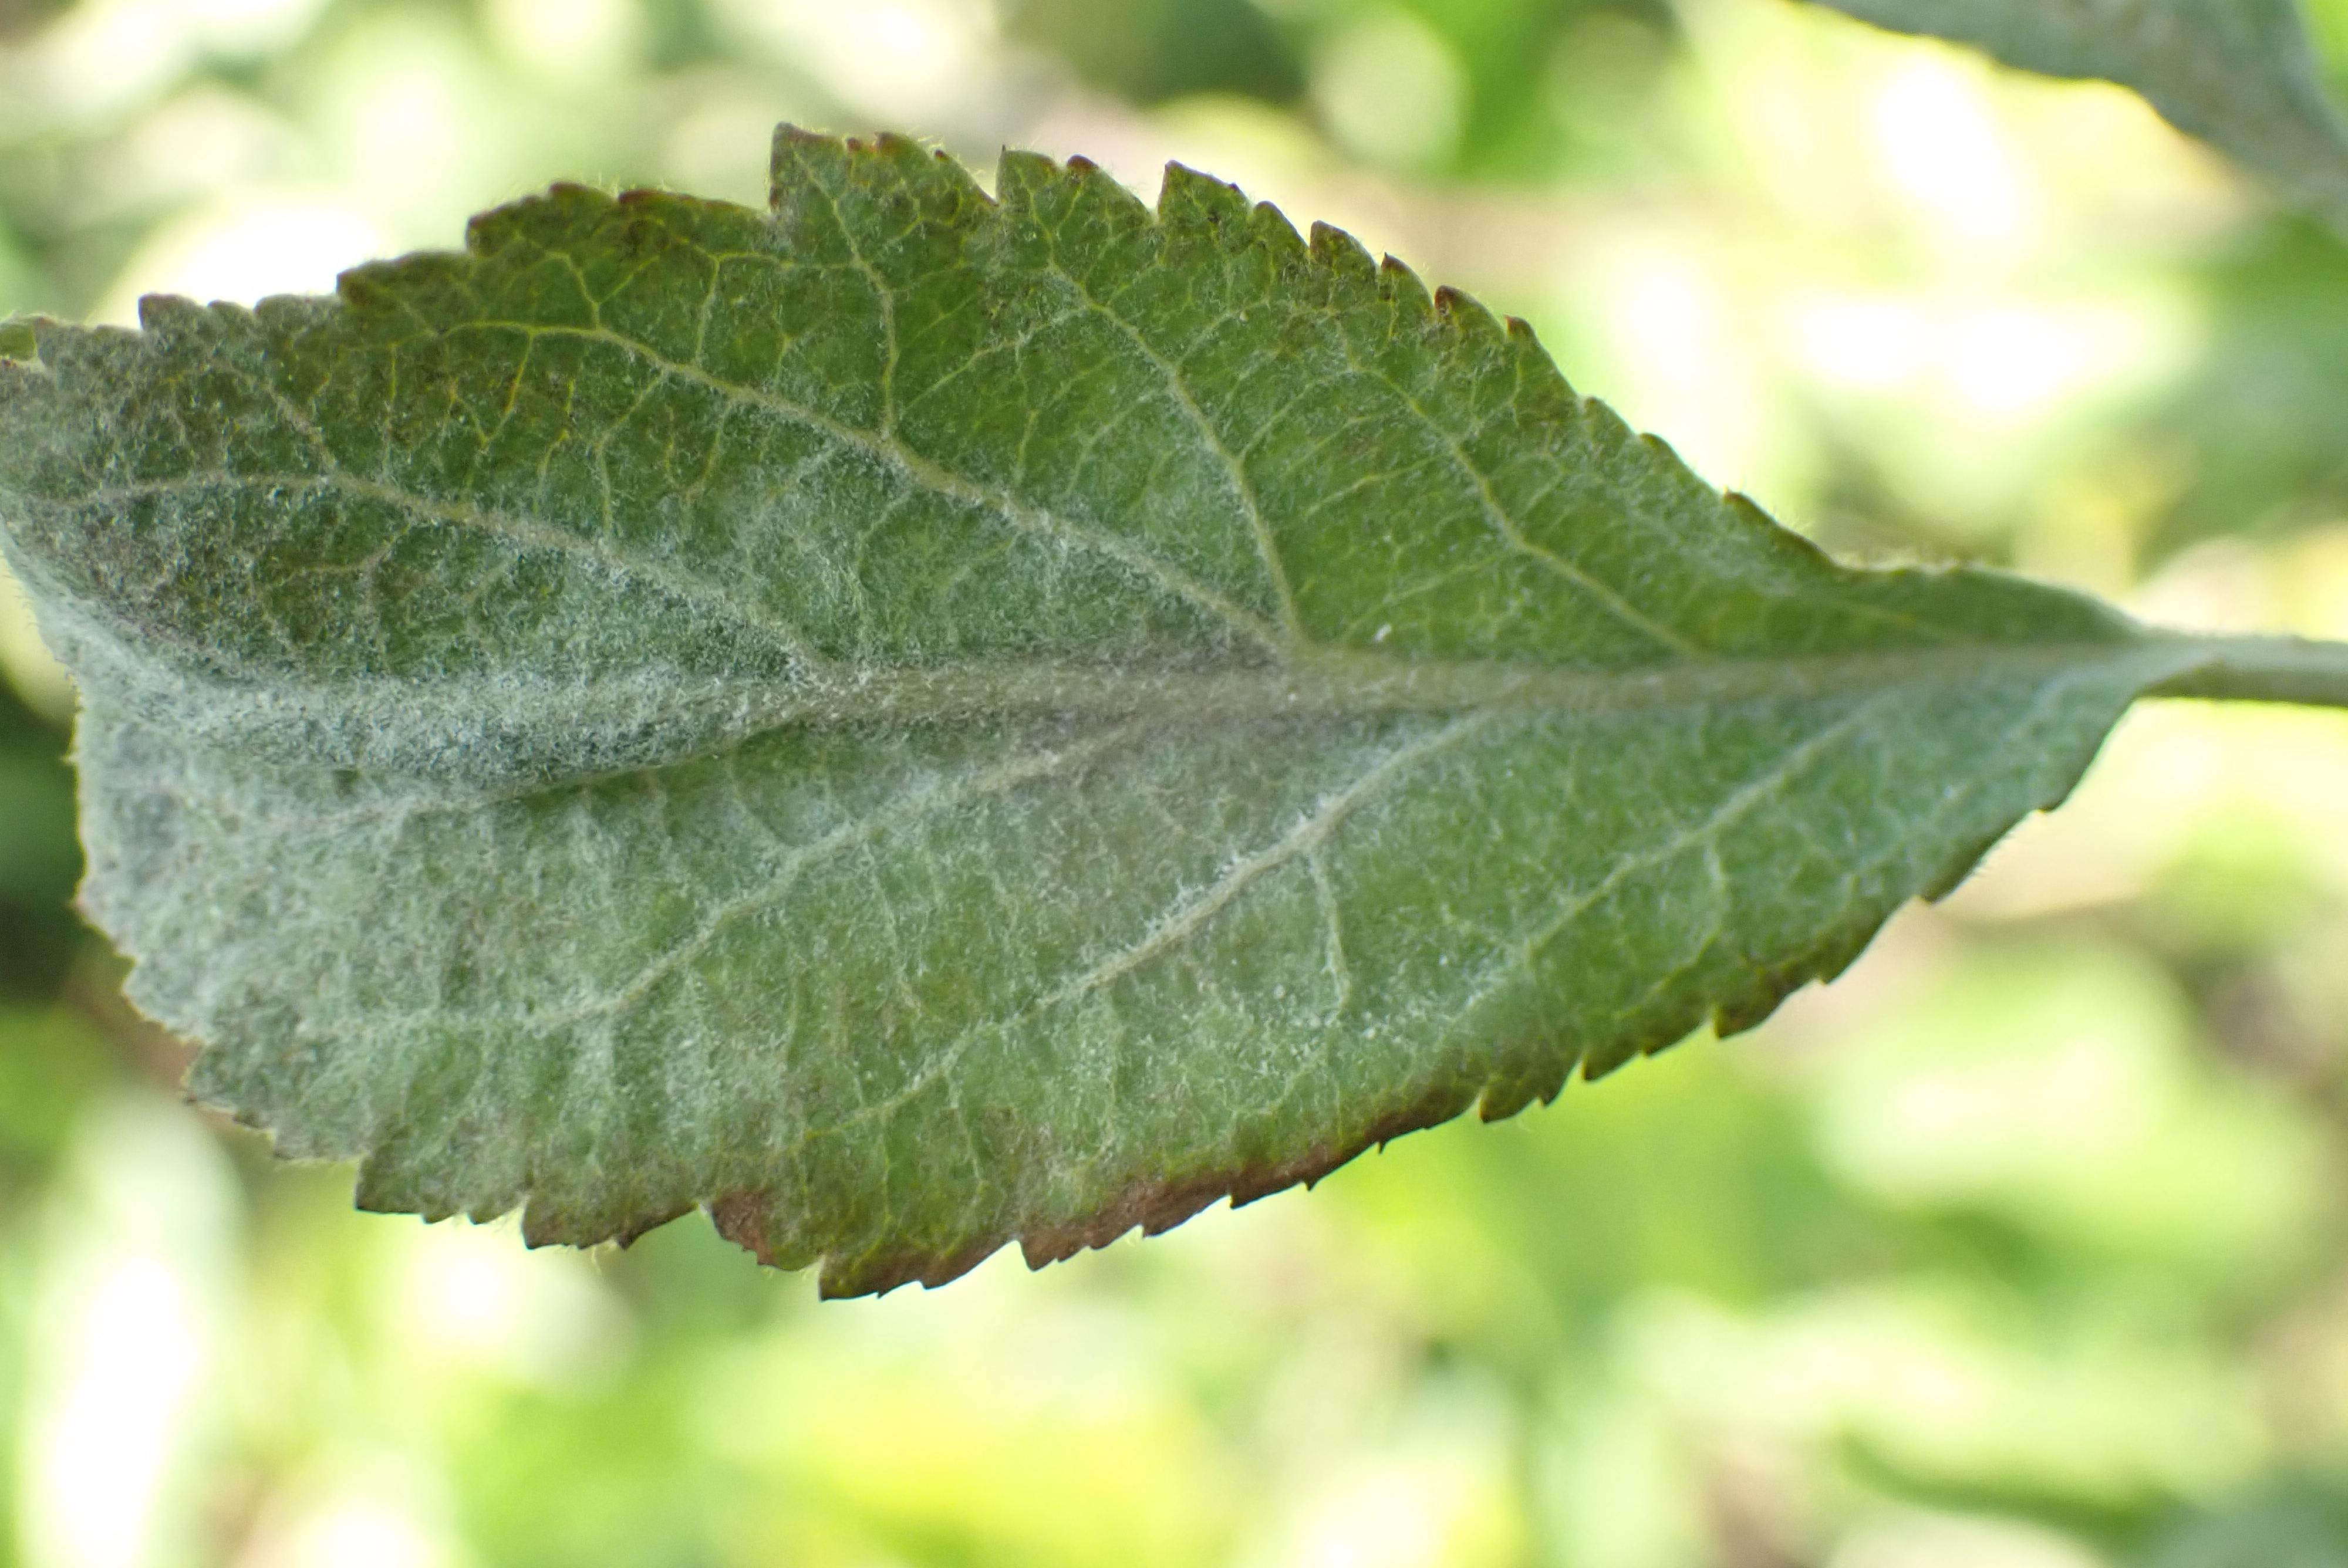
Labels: powdery_mildew